Lungotevere Grande Ammiraglio Thaon di Revel

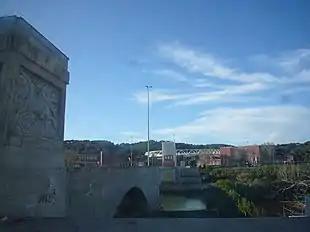
ponte Duca d'Aosta seen from lungotevere

Lungotevere Grande Ammiraglio Thaon di Revel (official name: lungotevere Grande A.glio Thaon di Revel) is the stretch of lungotevere which links ponte Duca d'Aosta to the via Flaminia, in Rome, quarter Flaminio.